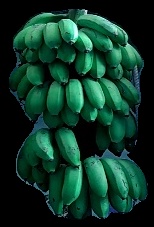
Variety: rasbale
Grade: grade2